Oldest football clubs

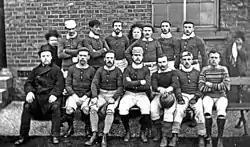
Sheffield F.C. (similar Sheffield representative side here pictured in 1875) is the oldest "independent" (that is, not related with a school or university) association football club in the world

Sheffield F.C. in England, is the world's oldest surviving "independent" open football club: that is, the oldest club not associated with an institution such as a school, hospital or university; and which was open to all to play. It was founded in 1857. Sheffield F.C. initially played Sheffield rules, a code of its own devising, although the club's rules influenced those of the England Football Association (FA) (1863) including handball, free kicks, corners and throw ins. While the international governing body of association football FIFA and the FA recognise Sheffield F.C. as the "world's oldest football club", and the club joined the FA in 1863, it continued to use the Sheffield rules. Sheffield F.C. did not officially adopt association football until 1877.